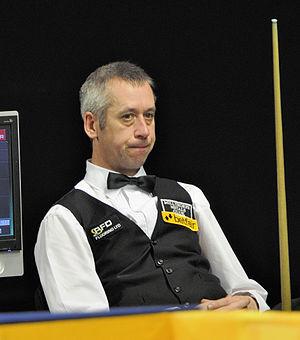
Nigel Bond, né le 15 novembre 1965, est un joueur professionnel anglais de snooker.